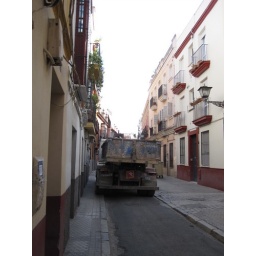
We had to flatten against a wall to let this truck pass.